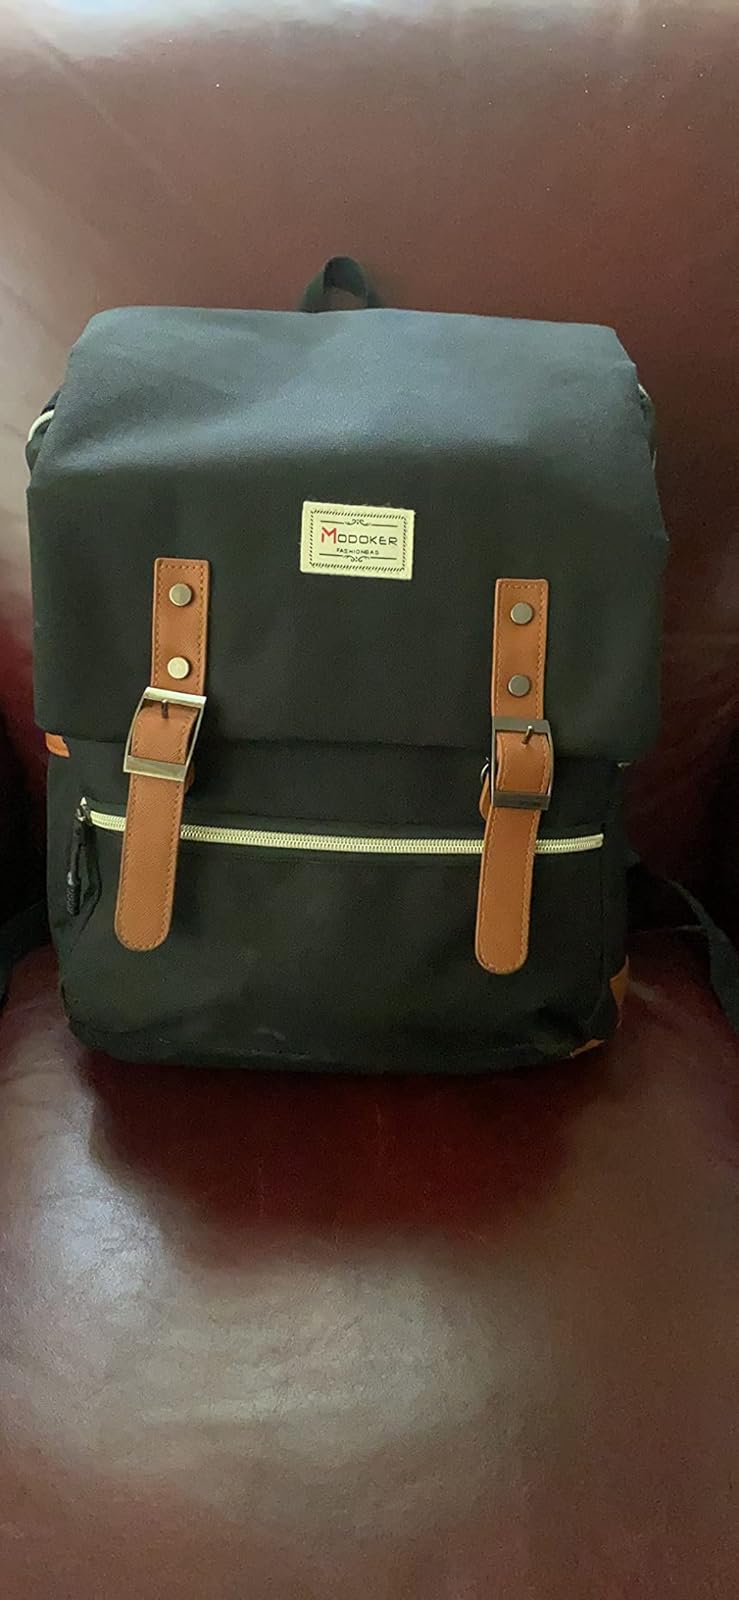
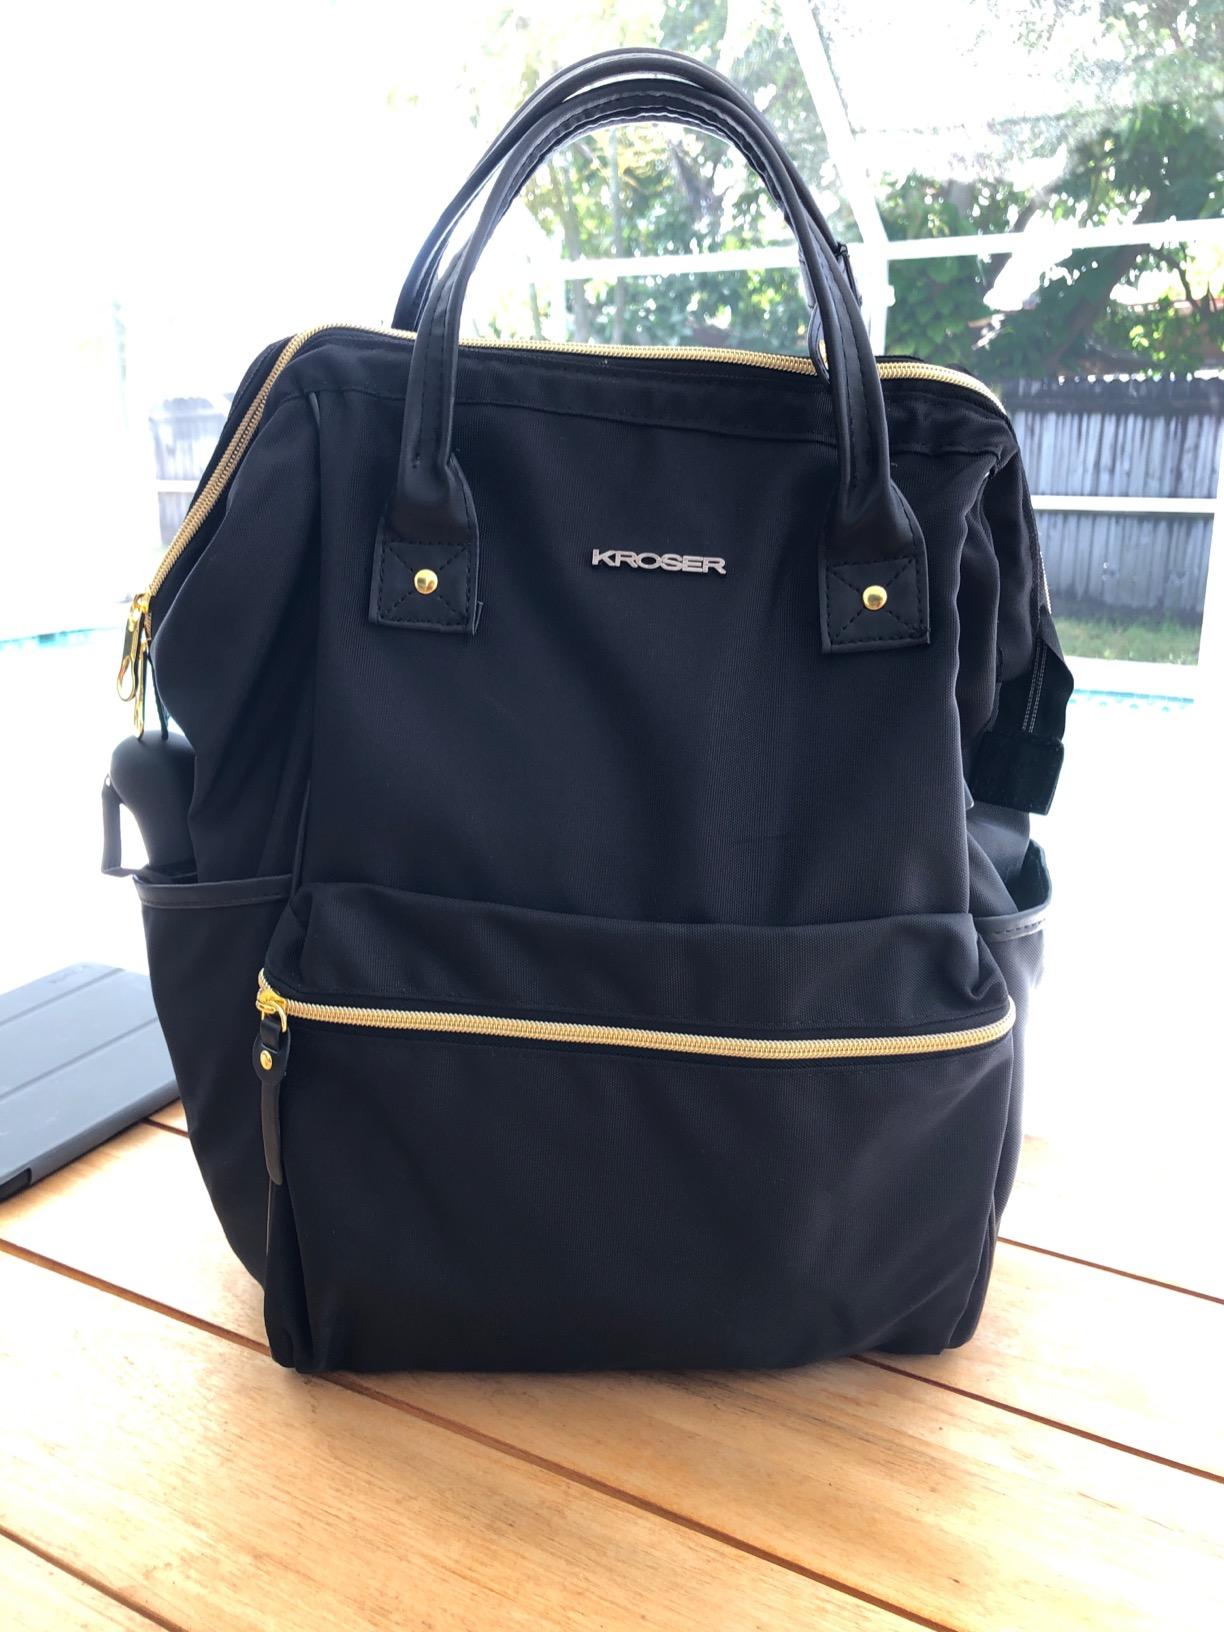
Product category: bag
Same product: no